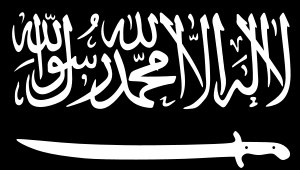
Doku Umarov
Det kaukasiske emirats flag
Doku Khamatovitj Umarov var en islamisk oprørsleder i Rusland.